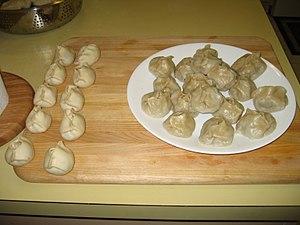
Les Mongols sont un peuple nomade vivant actuellement en Mongolie, en Russie et en Chine. Les quatre ethnies principales sont les Khalkhas, les Oïrates, les Bouriates et les Kalmouks. Ils sont actuellement environ 10 millions, dont près de 5,8 millions en Chine. Leurs langues forment un groupe spécifique de la famille altaïque comportant plusieurs langues. Les principales sont le khalkha, dialecte devenu langue vernaculaire de Mongolie, le tchakhar, dialecte vernaculaire de Mongolie-Intérieure, le bouriate, parlé en Bouriatie, dans les deux Mongolies et dans d'autres républiques de Sibérie et le kalmouk, parlé en Kalmoukie. Les Mongols pratiquent traditionnellement un bouddhisme lamaïste teinté d'animisme voire de chamanisme.
Les buuz sont une spécialité culinaire mongole. Ce sont des raviolis à la viande de mouton ou de bœuf avec du gras, des oignons, de l'ail et du sel et poivre. La boulette est ensuite cuite à la vapeur et mangée à la main.